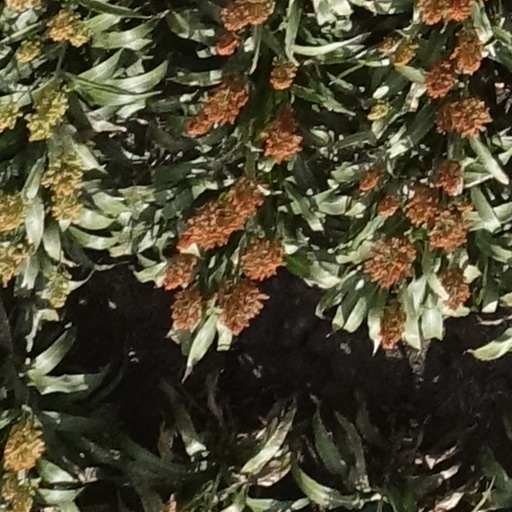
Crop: sorghum